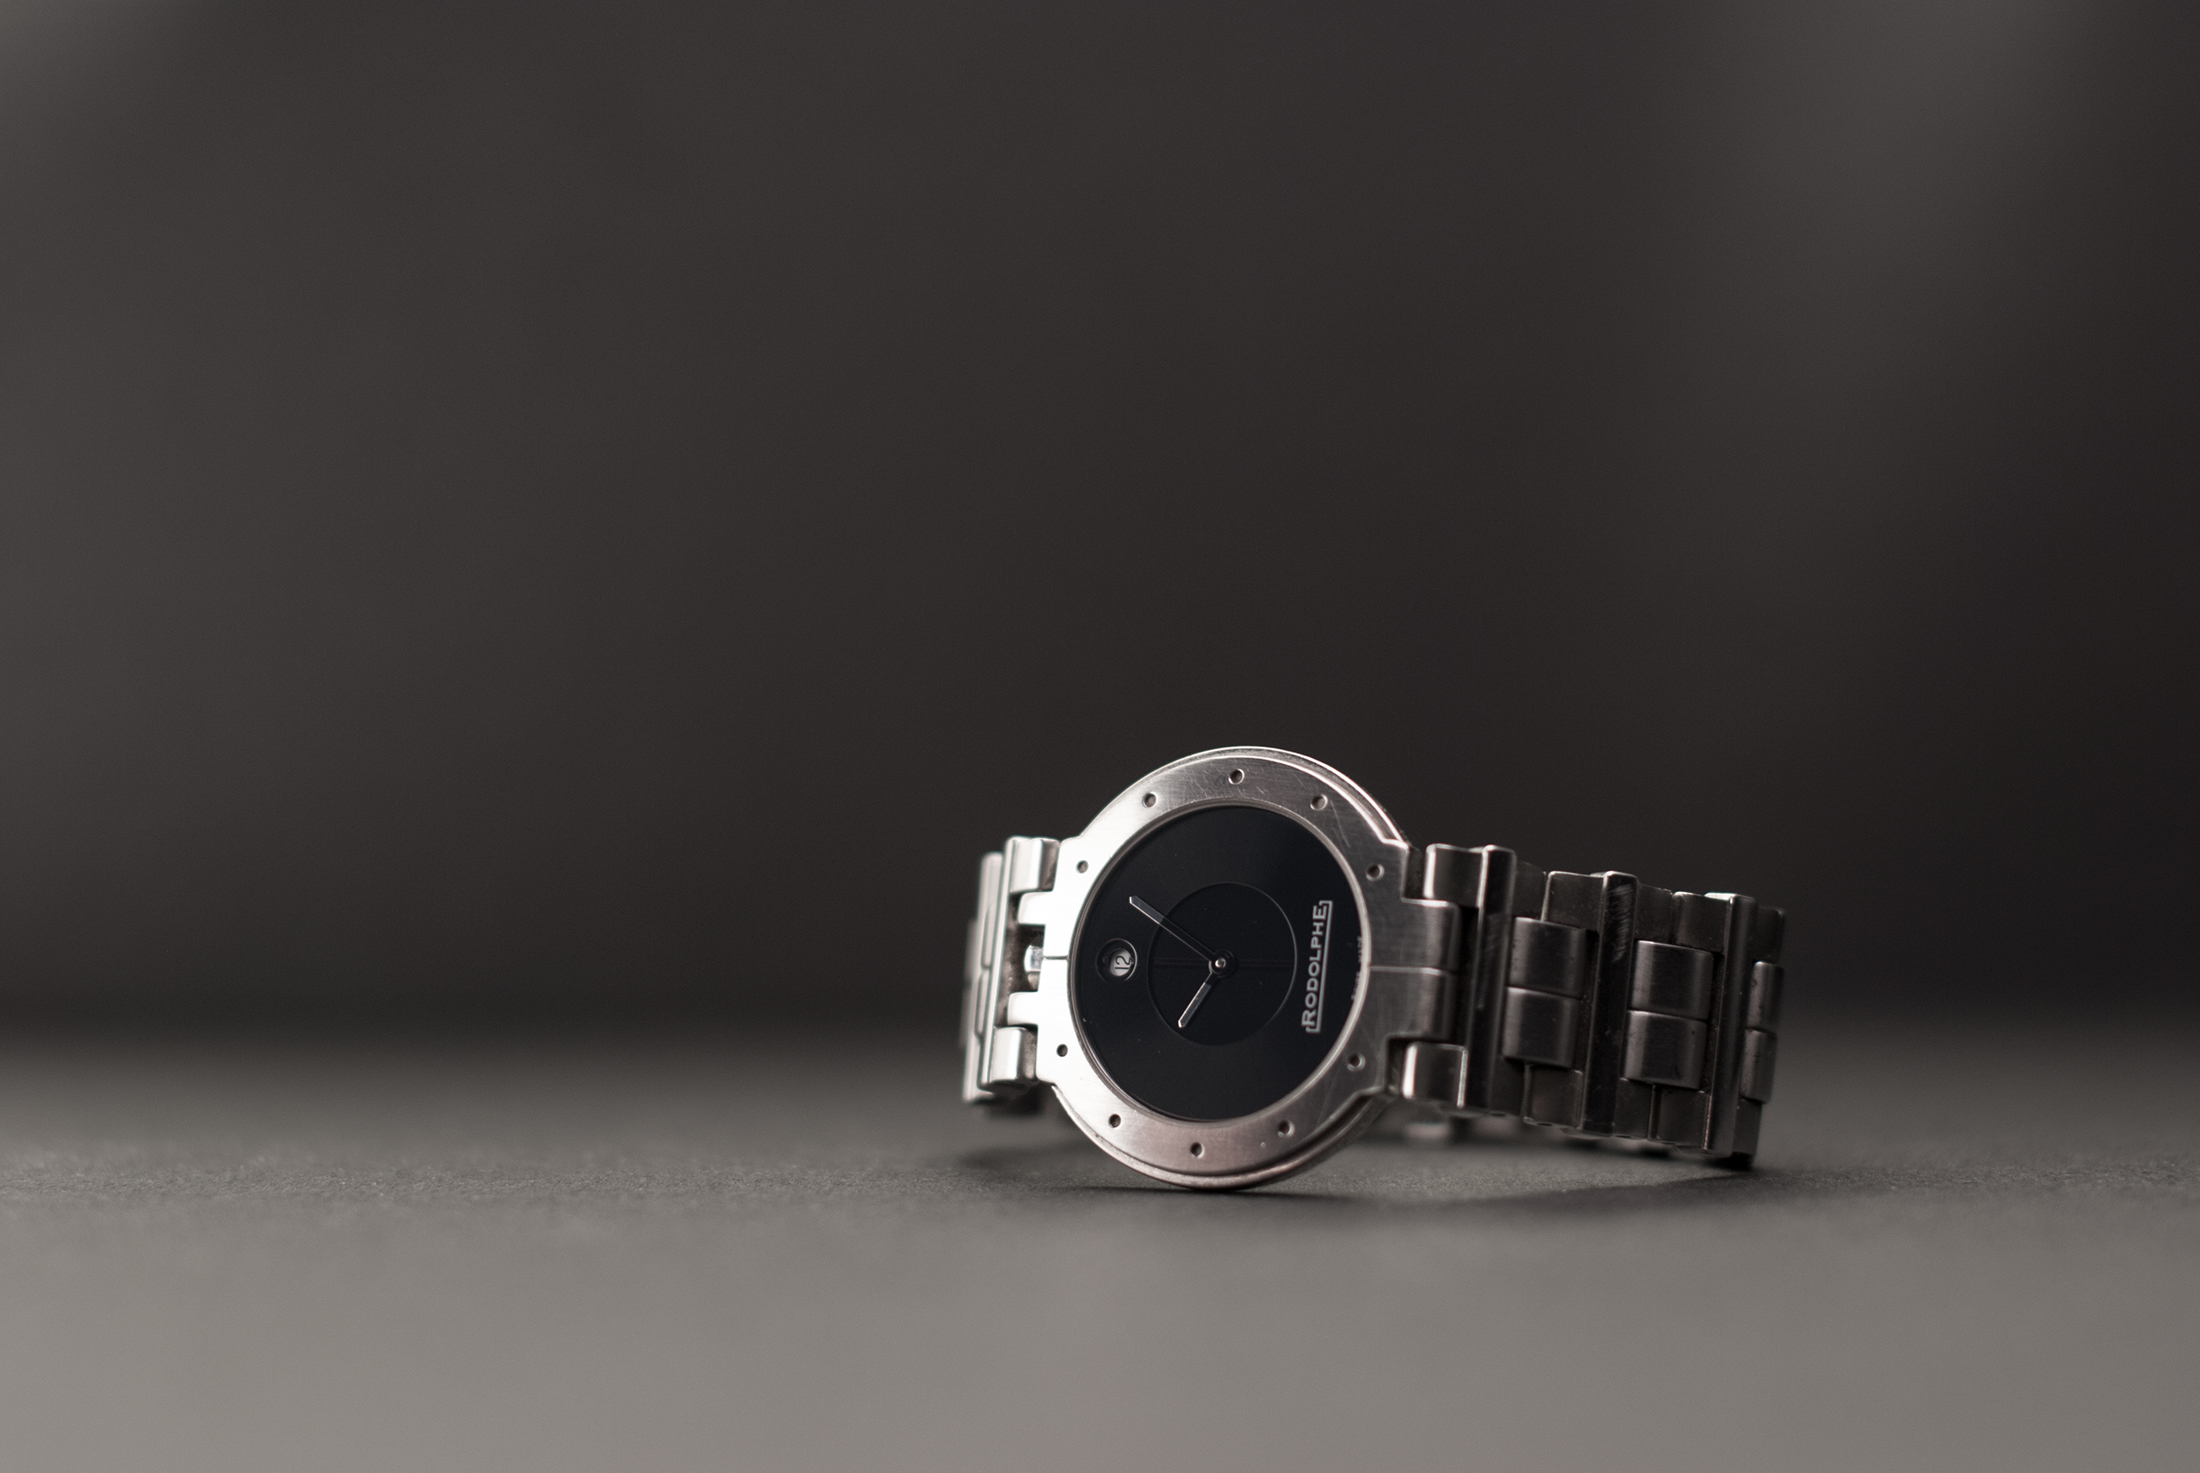
watch, hand, ring, steel, metal, fashion, modern, timepiece, brand, jewellery, designer, font, silver, platinum, fashion accessory, black face watch, steel bracelet watch